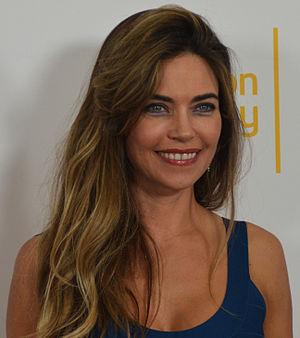
Amelia Heinle Luckinbill est une actrice américaine, née le 17 mars 1973 à Phoenix, en Arizona.
Victoria Nicole Newman est un personnage de fiction du feuilleton télévisé Les Feux de l'amour. Elle est interprétée actuellement par Amelia Heinle depuis 2005. L'actrice était réellement mariée dans la vie avec Thad Luckinbill qui interprétait le rôle de J.T. Hellstrom dans le feuilleton.